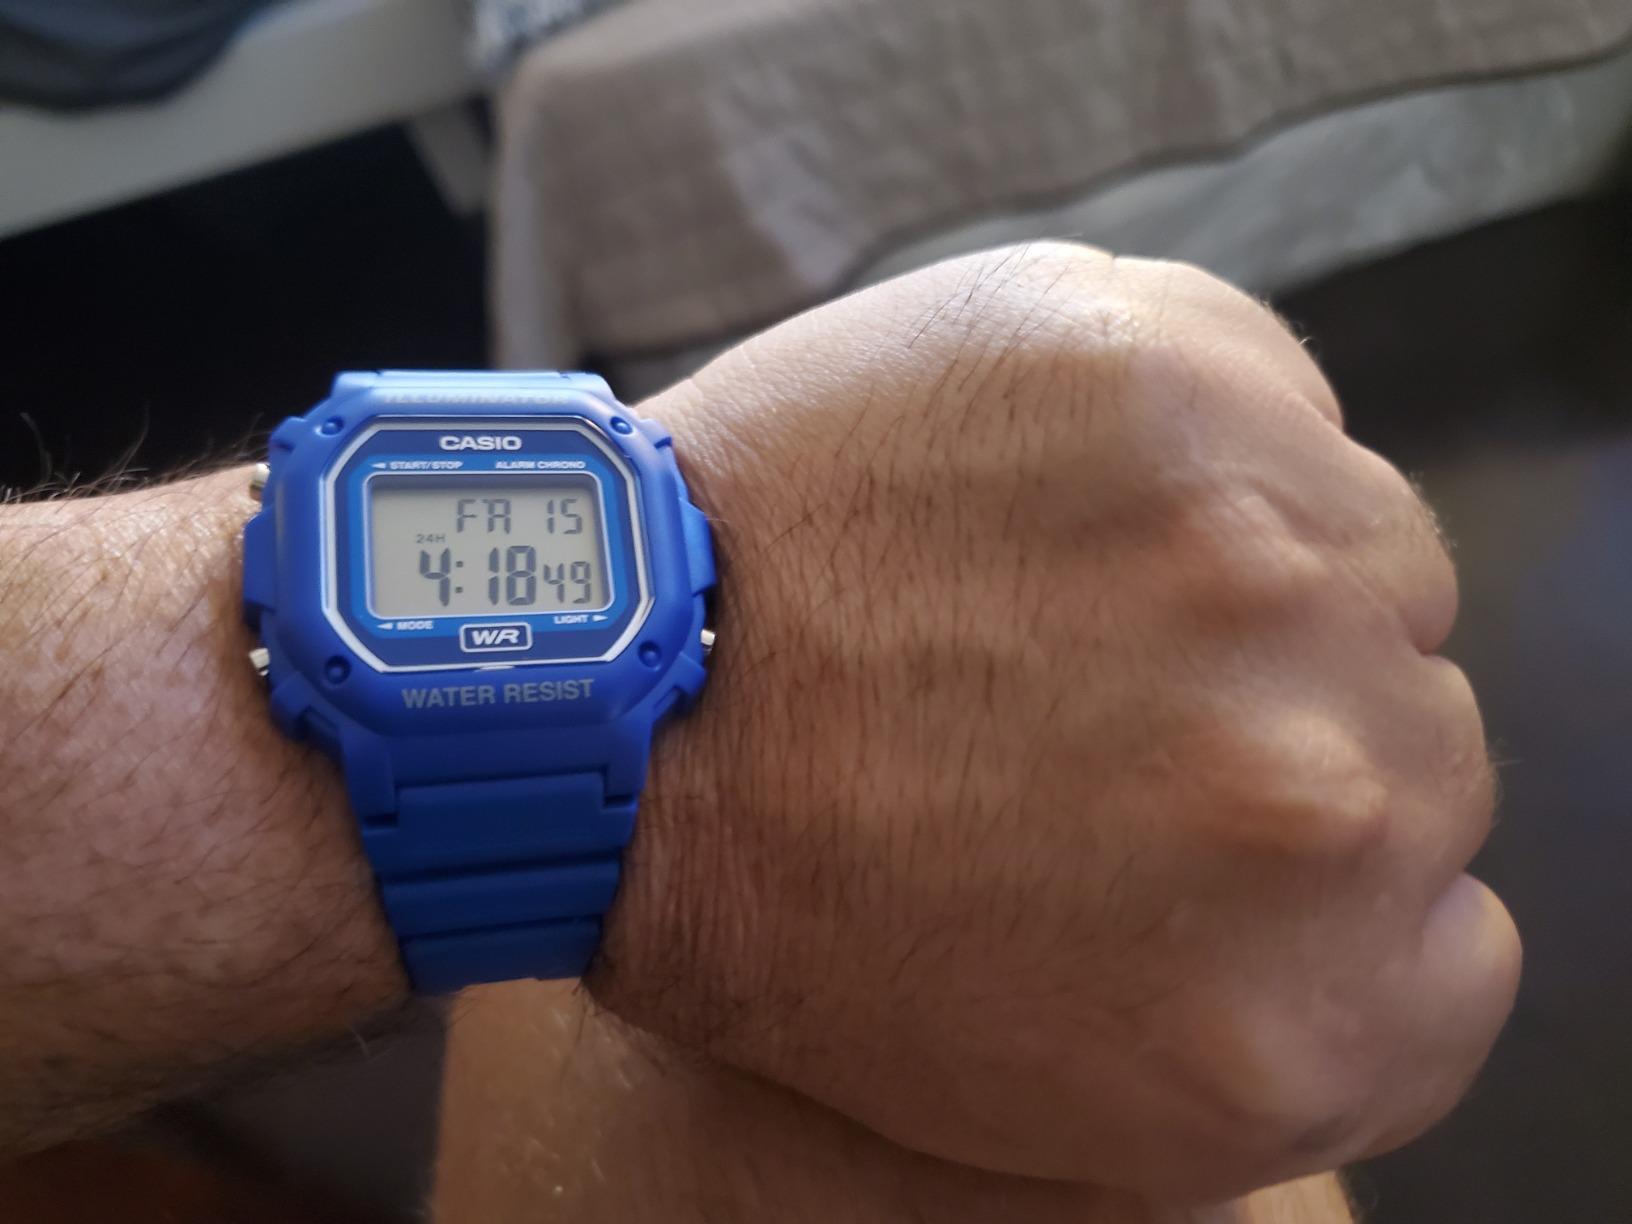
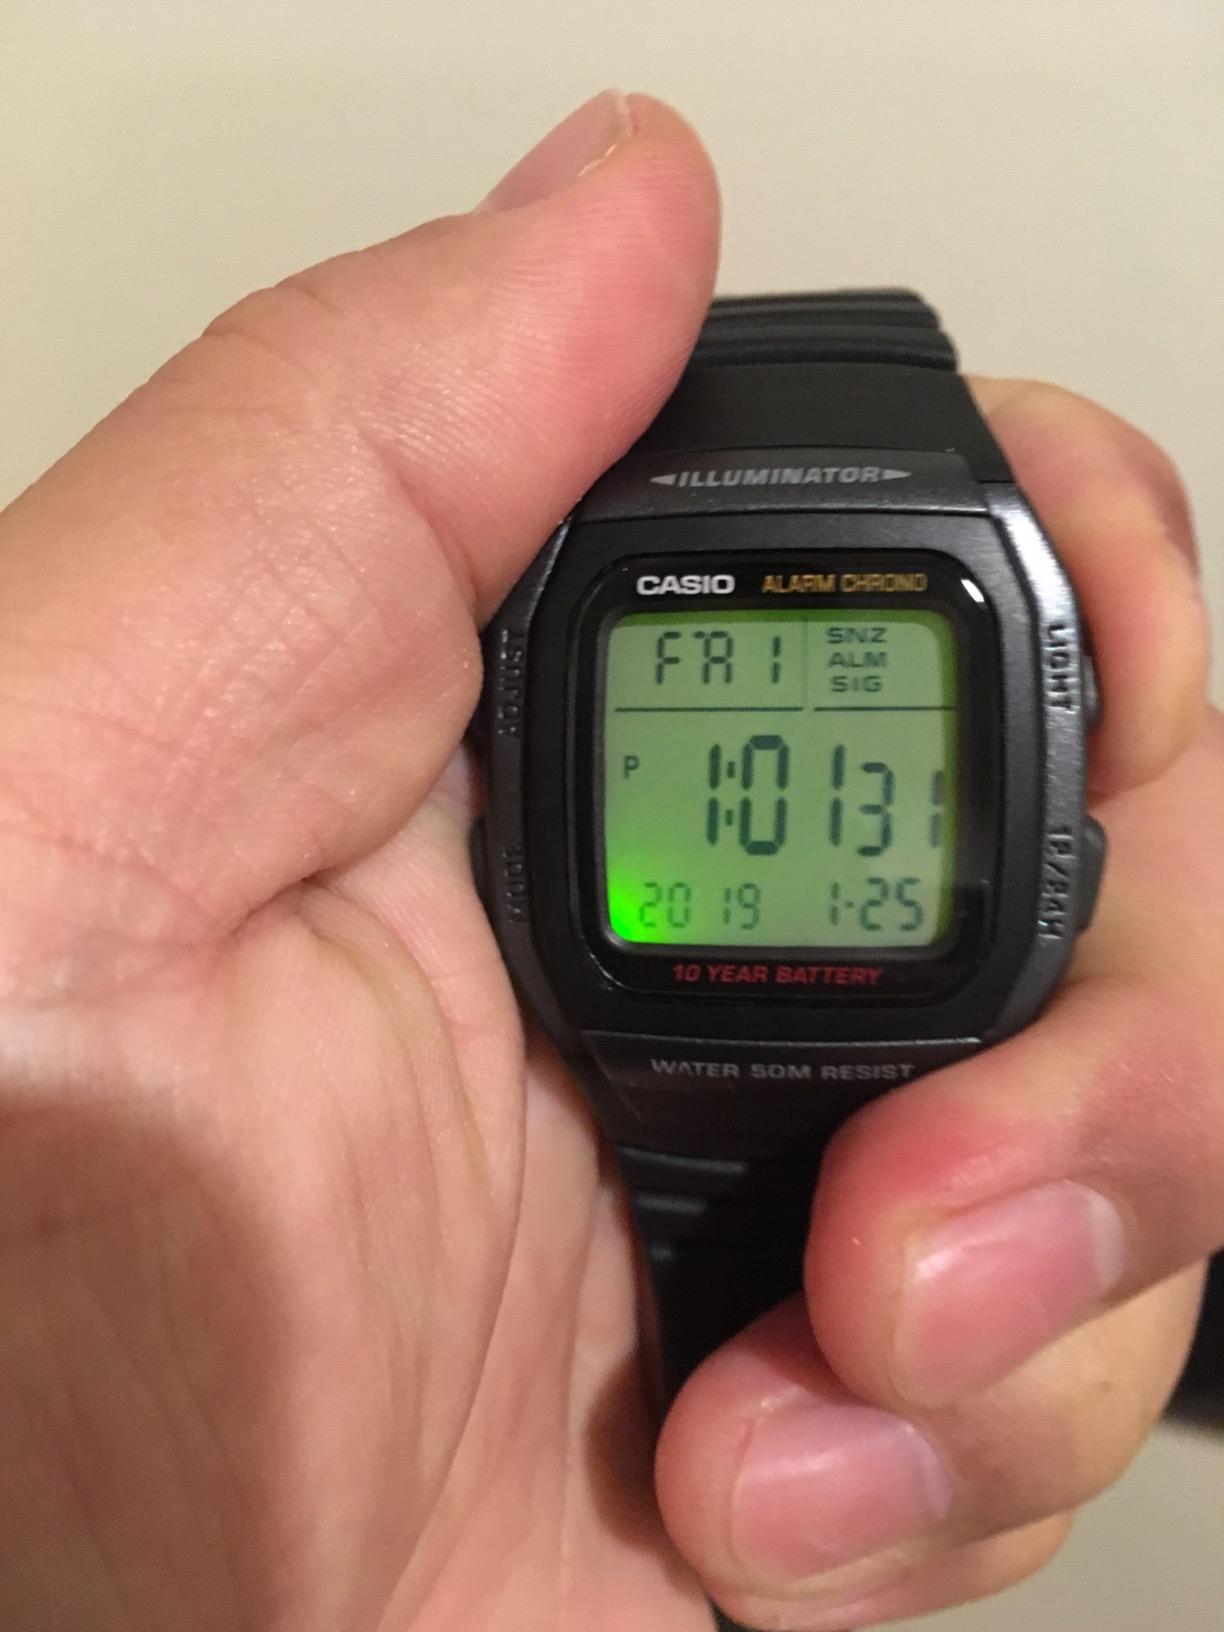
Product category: accessories_watch
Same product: no